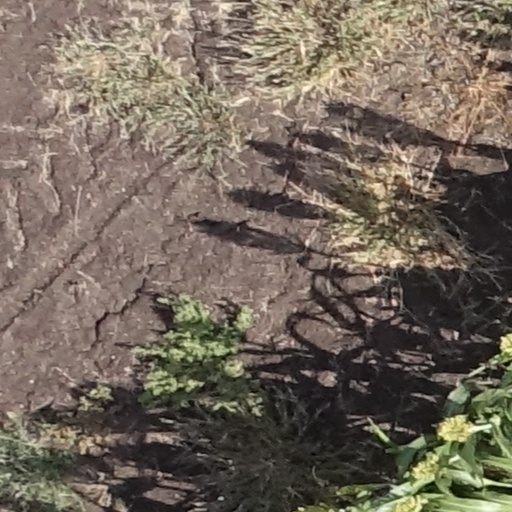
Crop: sorghum